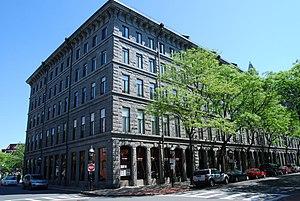
North End est un quartier de la ville de Boston dans l'État du Massachusetts, au nord-est des États-Unis. C'est le secteur le plus ancien de la cité, puisqu'il est habité depuis 1630. Le North End est un vieux quartier d'immigration qui a vu passer des Irlandais et des Juifs au XIXᵉ siècle, puis des Italiens au début du XXᵉ. Aujourd'hui encore, le quartier est réputé pour ses nombreux restaurants italiens, au même titre que Little Italy à New York, ou North Beach à San Francisco.